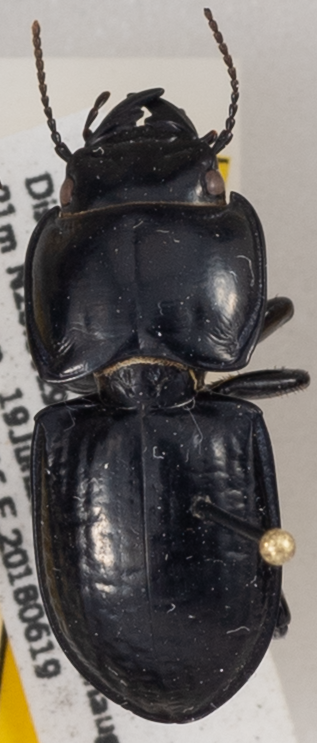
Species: Pasimachus sublaevis
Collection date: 2018-06-19
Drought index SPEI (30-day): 0.9
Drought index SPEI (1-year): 0.54
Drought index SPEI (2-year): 0.03